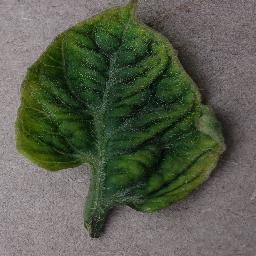
Label: Tomato___Tomato_Yellow_Leaf_Curl_Virus